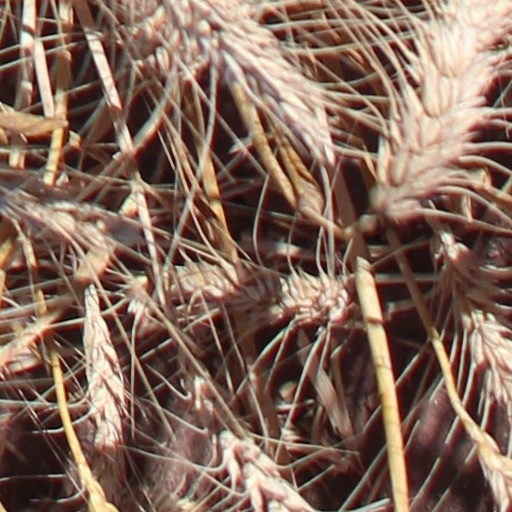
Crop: wheat